HVDC Inter-Island

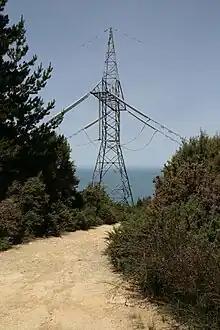
HVDC transmission line tower in coastal Marlborough region

The HVDC Inter Island link starts at two converter stations located adjacent to Benmore Hydroelectric Power Station in the Waitaki Valley. Electricity is taken from the main Benmore switchyard, which interconnects the Benmore generators and rest of the South Island transmission grid, at 220 kV via tie-lines across the Benmore tailrace. The AC power is converted at the stations to ±350 kV HVDC for transmission